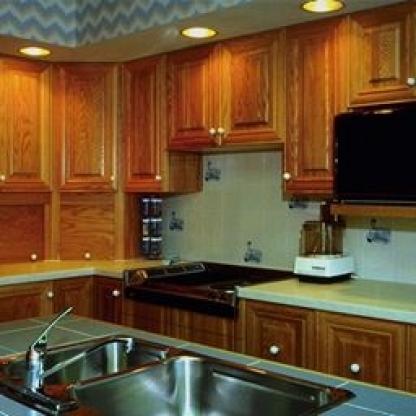
Scene: Indoor